Robert Cary Long Jr.

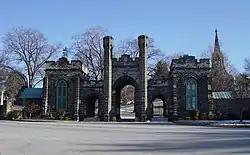
GreenmountCemeteryBaltimore

Robert Cary Long Jr. was educated at St. Mary's College in Baltimore, Maryland. Upon graduating, he trained with Ithiel Town at the office of Martin E. Thompson in New York. A significant portion of Town's work was in the Federal and Greek revival and Gothic Revival styles.